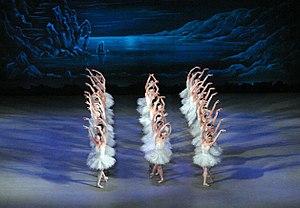
Le Lac des cygnes est un ballet en quatre actes sur une musique de Piotr Ilitch Tchaïkovski et un livret de Vladimir Begitchev inspiré d'une légende allemande.